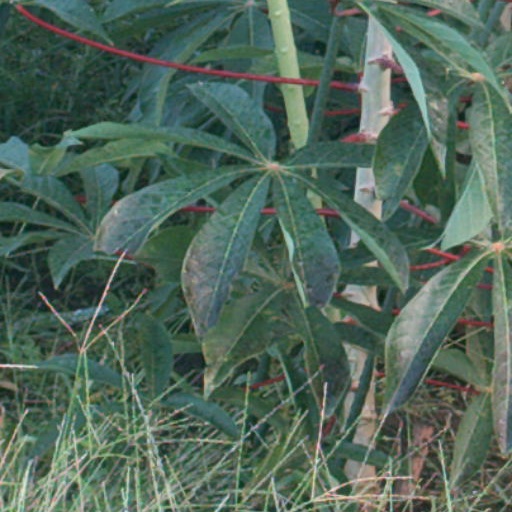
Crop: cassava